Haddonfield, New Jersey

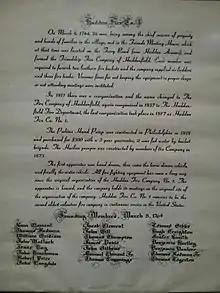
A history of the Haddonfield fire department.

Since 1764, Haddonfield has been the home of Haddon Fire Co. No. 1, the second-oldest fire department in continuous service in the United States.